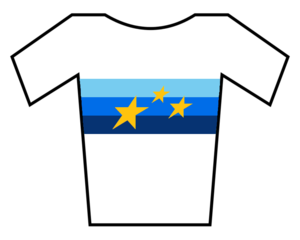
Jonathan Castroviejo / Karriere resultater / Store resultater
Jonathan Castroviejo Nicolás er en professionel cykelrytter der kører fra for UCI WorldTeam Ineos.